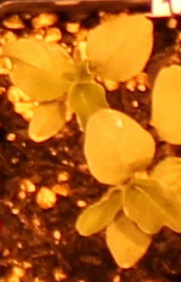
Label: Redroot Pigweed